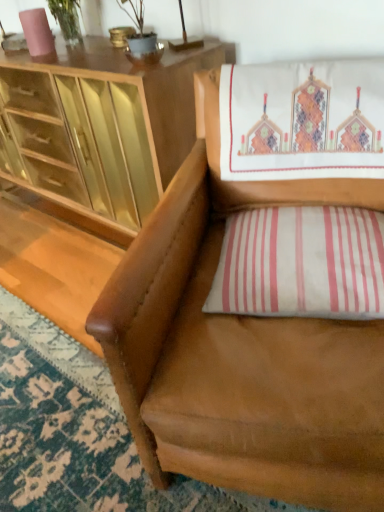
Question: Locate the pillow lying behind the brown leather chair at center. Please provide its 2D coordinates.
Answer: [(0.784, 0.516)]